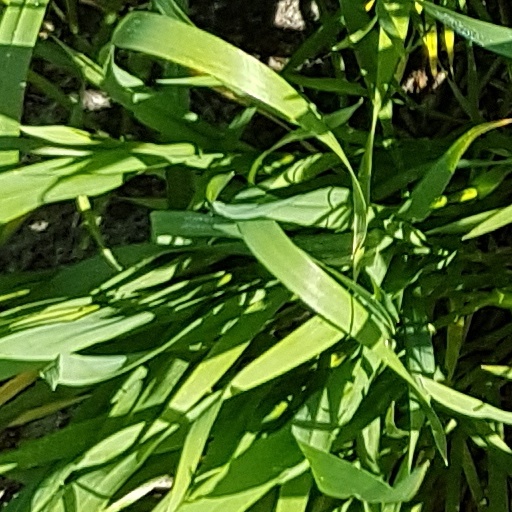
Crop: wheat